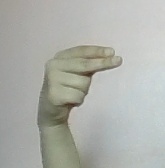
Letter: ain